Lancot Meadow

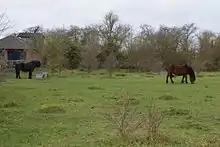

Lancot Meadow is a nature reserve in western Dunstable in Bedfordshire. It is managed by the Wildlife Trust for Bedfordshire, Cambridgeshire and Northamptonshire.